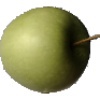
Label: Apple Granny Smith 1